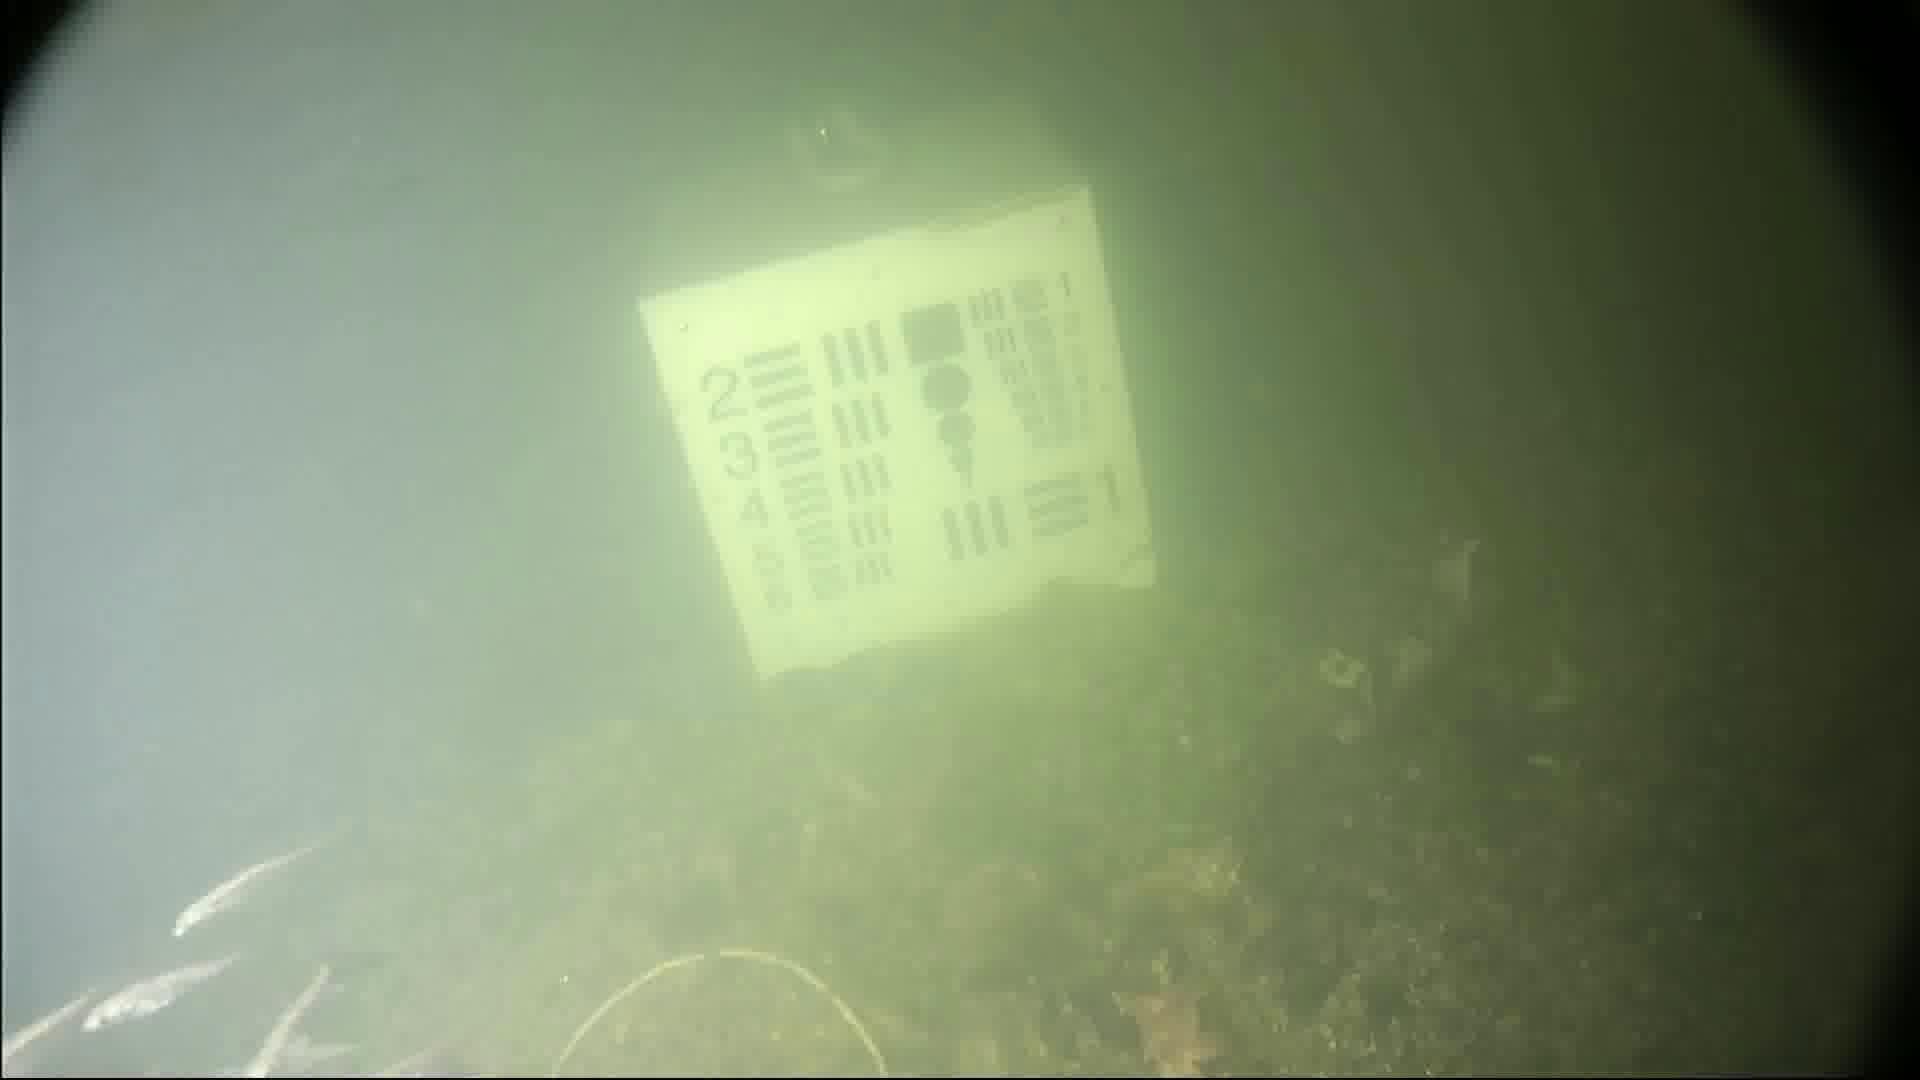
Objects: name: small_fish